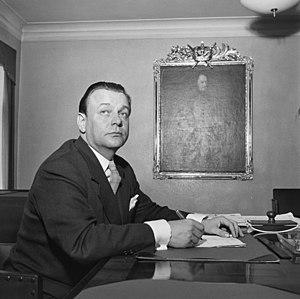
Johannes Lappi-Seppälä est un architecte et un député finlandais.